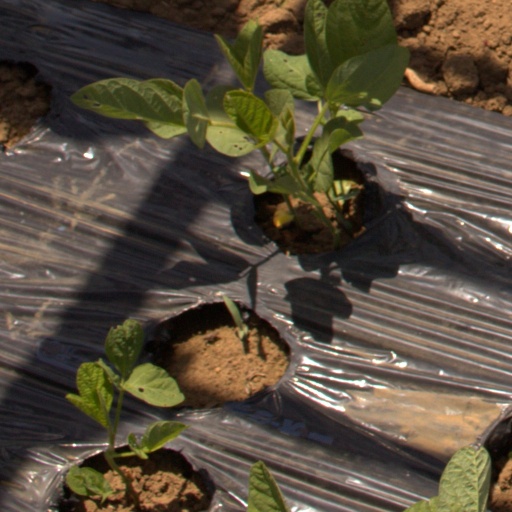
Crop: Jerusalem artichoke